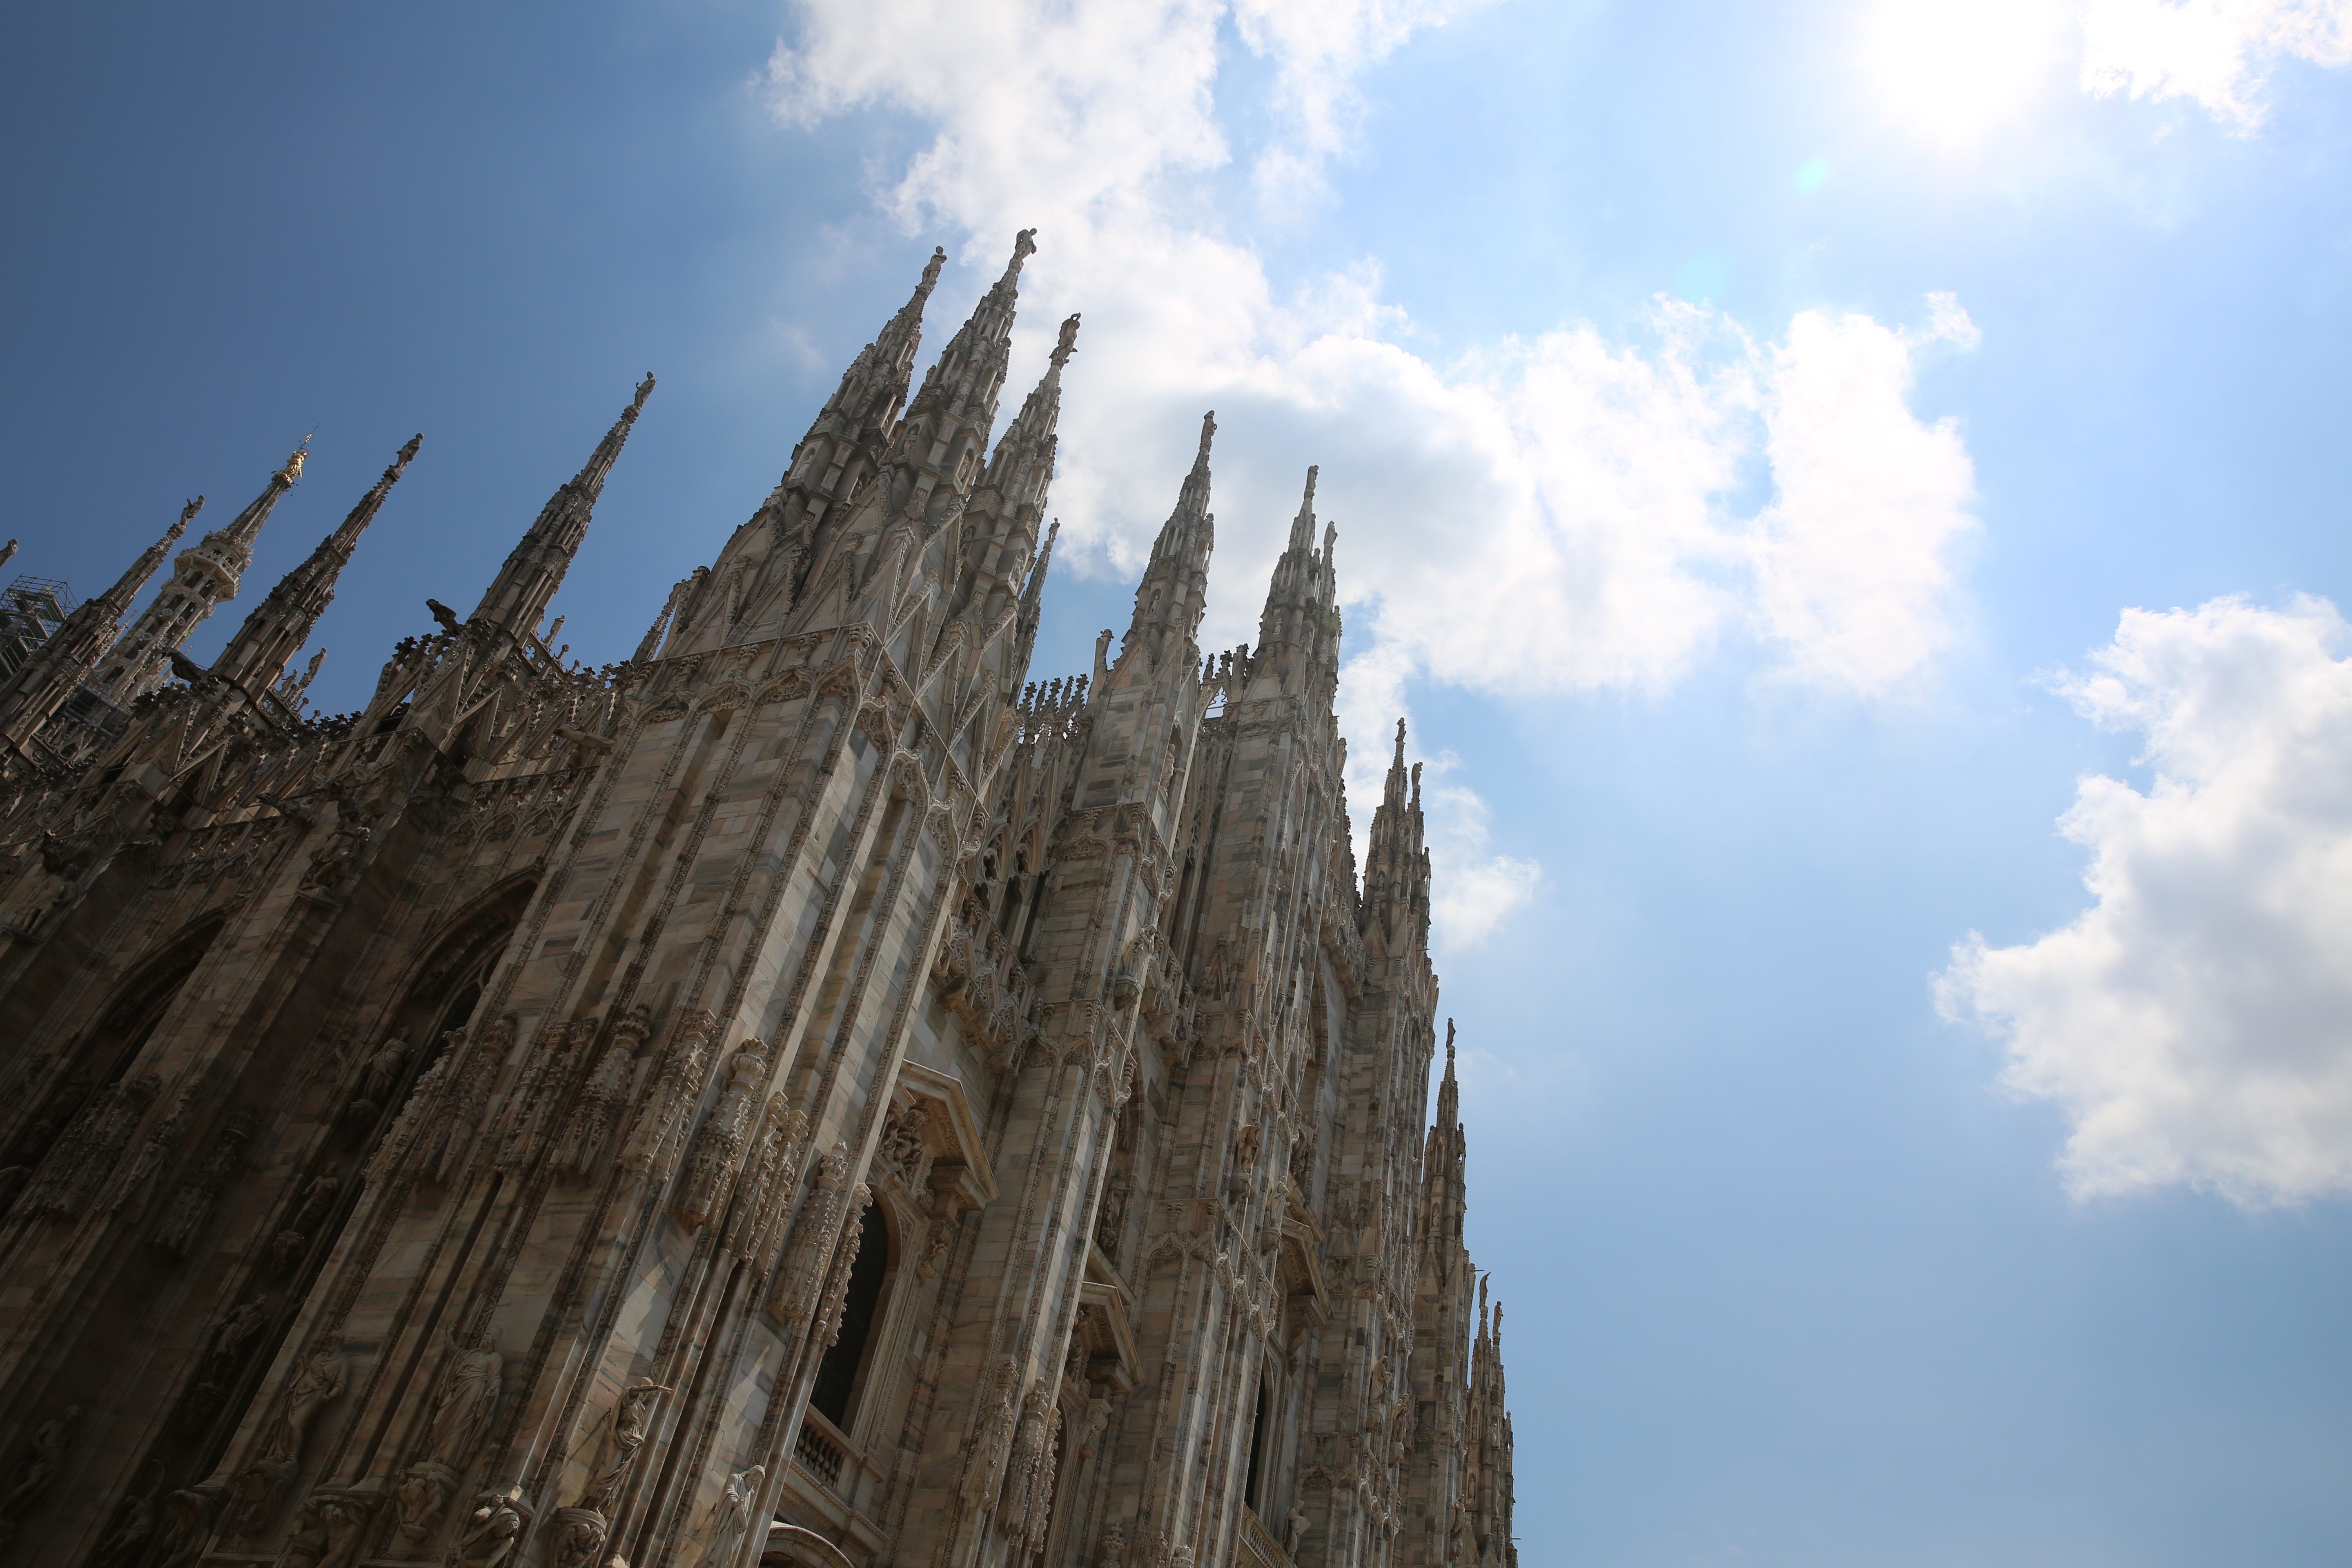
tree, rock, mountain, sky, sunlight, building, landmark, italy, terrain, temple, spire, milan, europe and america